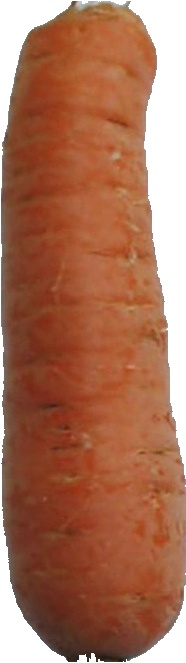
Label: carrot_1